Linda Cerruti

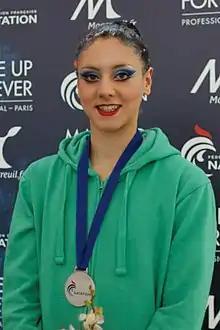
Cerruti in March 2013

Linda Cerruti (born 7 October 1993) is an Italian competitor in synchronised swimming who competed at the 2011 World Aquatics Championships, 2013 World Aquatics Championships, 2010 European Aquatics Championships, 2012 European Aquatics Championships. and in Duet at the 2020 Summer Olympics. She also competed at the 2022 World Aquatics Championships in Budapest, Hungary and at the 2022 European Aquatics Championships in Rome, Italy.